Josh Jenkins

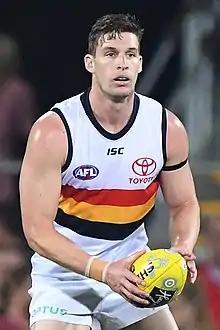
Jenkins playing for Adelaide in 2019

Joshua Jenkins (born 8 February 1989) is a former professional Australian rules footballer. He last played for the Geelong Football Club in the Australian Football League (AFL). He previously played for the Adelaide Football Club from 2012 to 2019 and was on the Essendon Football Club's list in 2011 without playing a senior game.